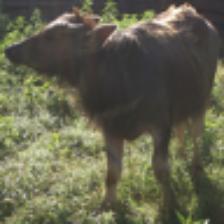
Label: NonHuman